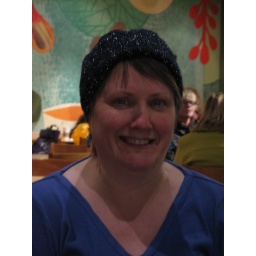
hat for shoe box charity knitted by Elaine